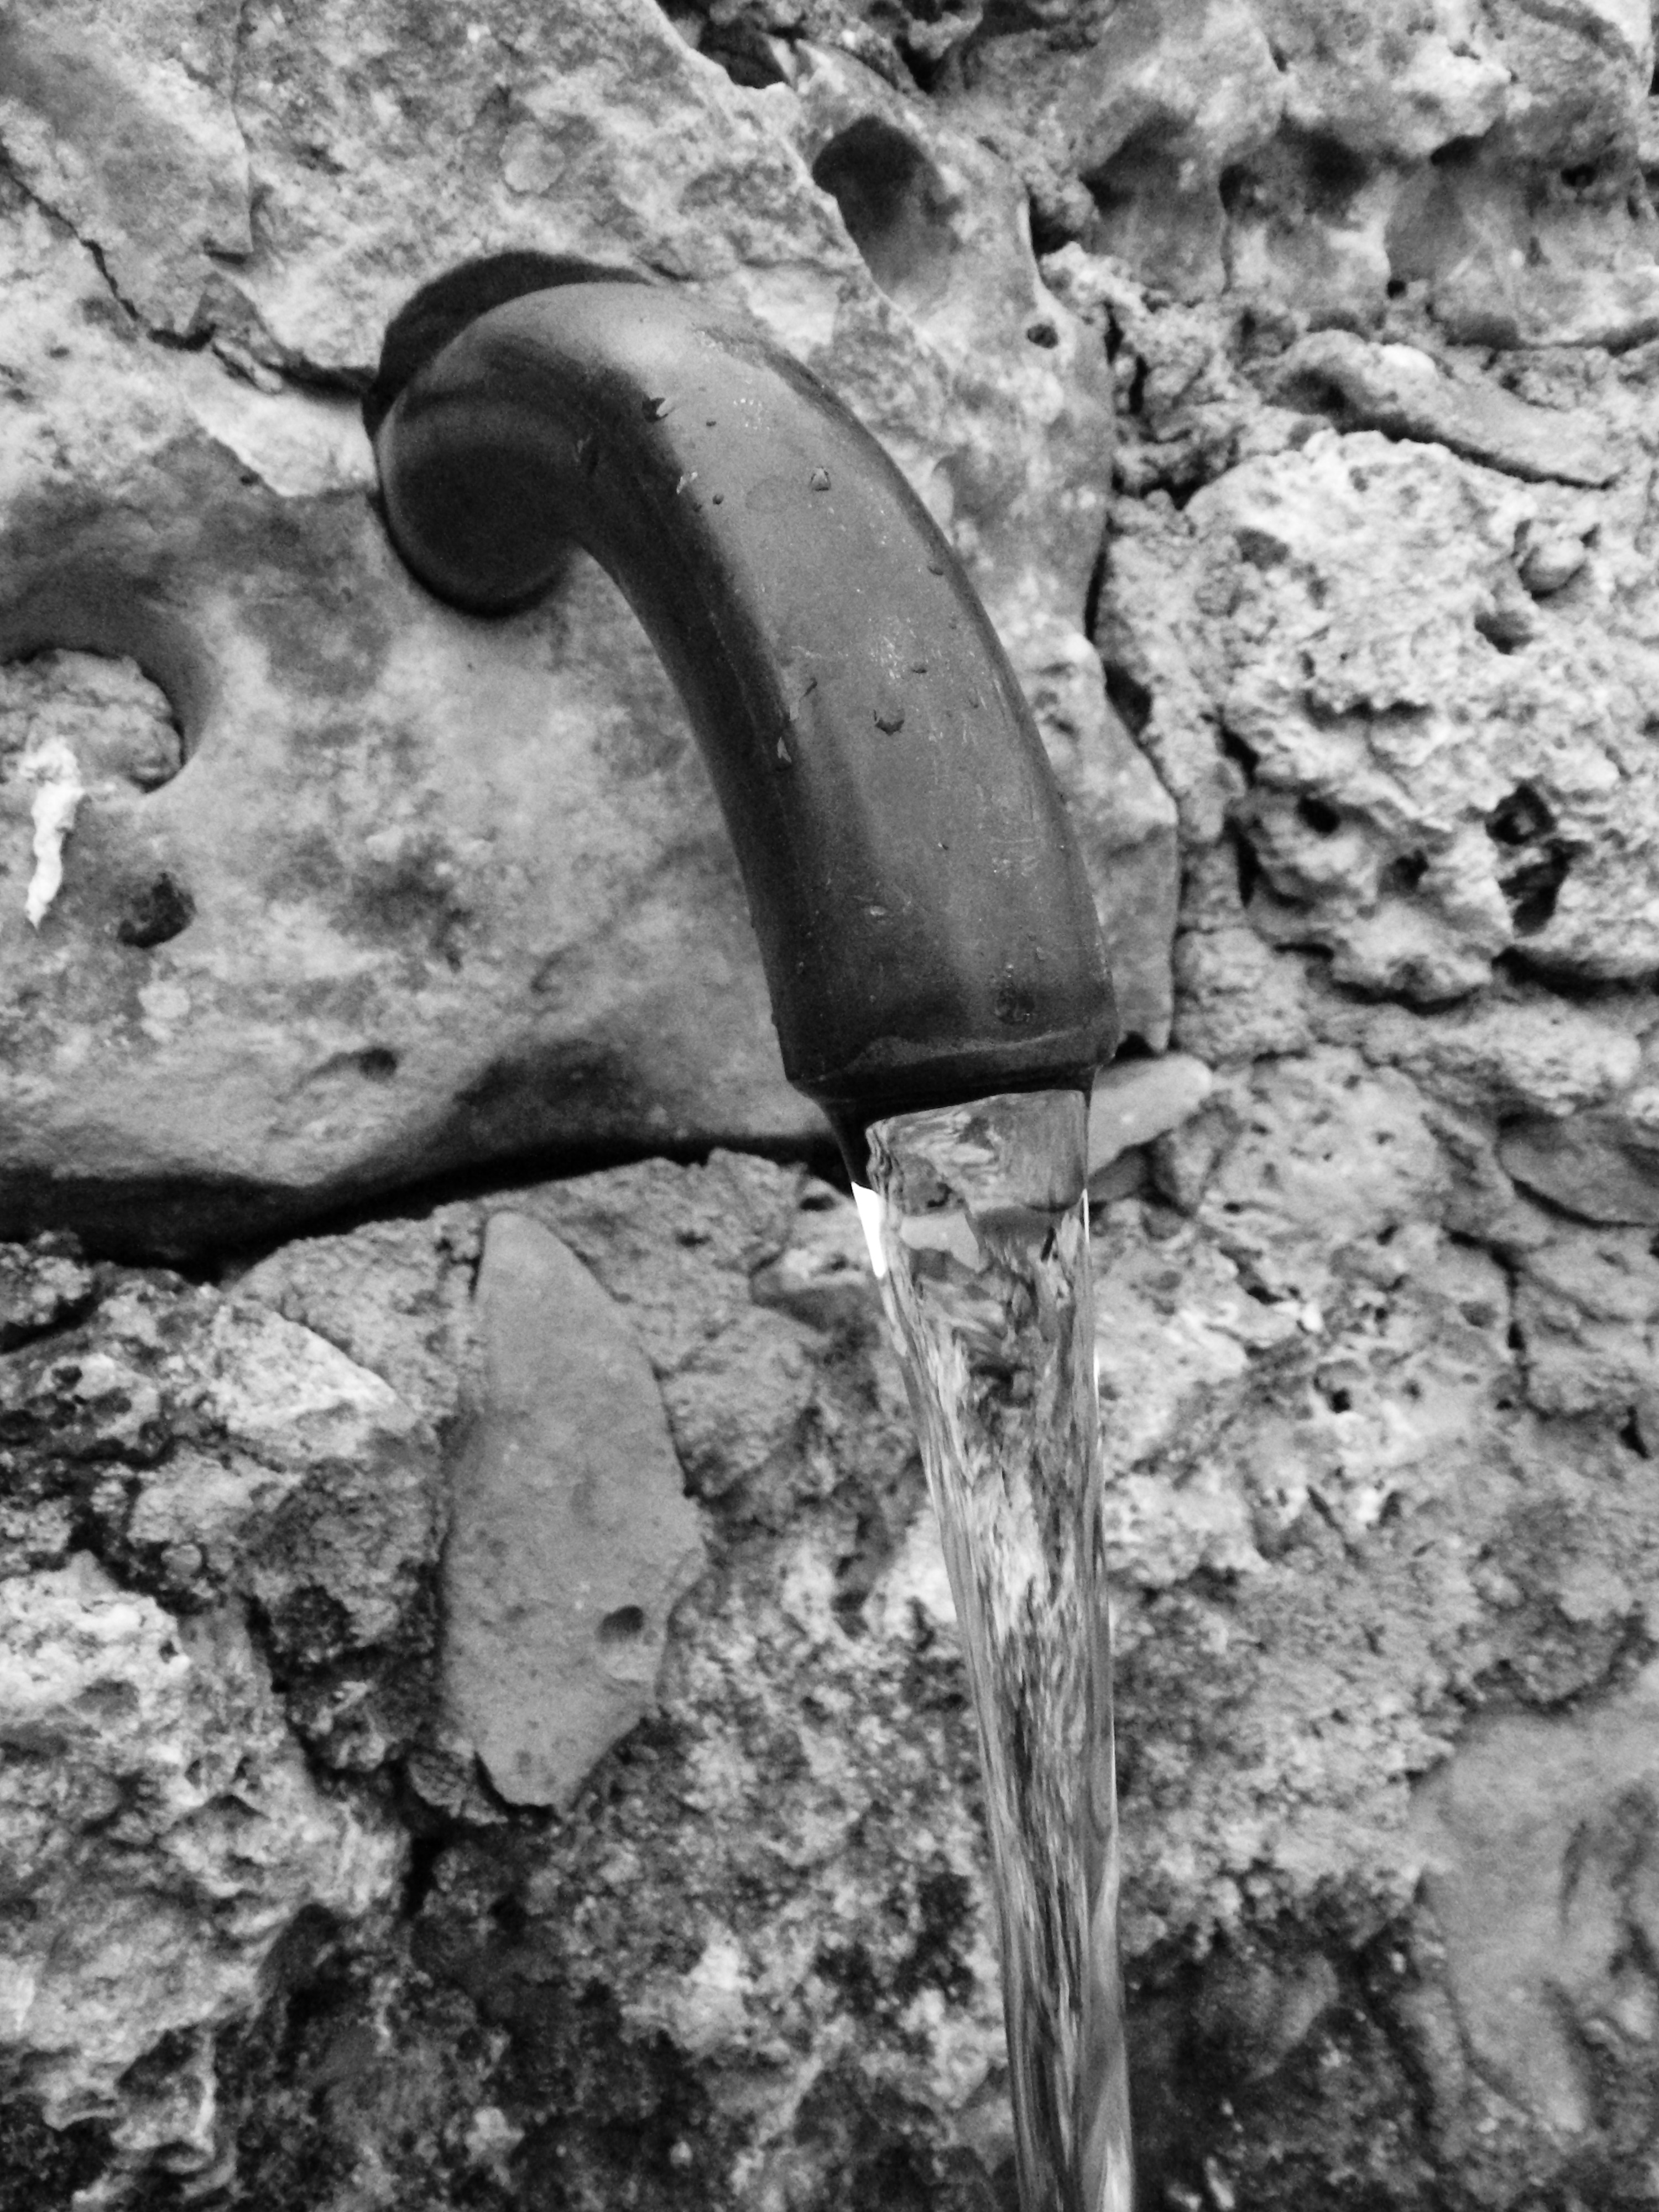
water, rock, black and white, trunk, horn, soil, monochrome, weapon, sculpture, source, cano, monochrome photography